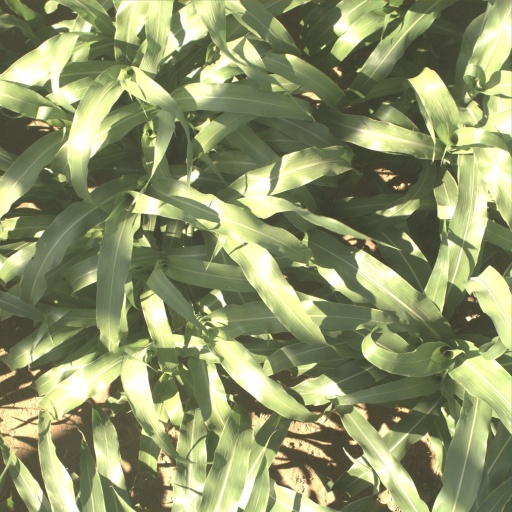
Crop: sorghum